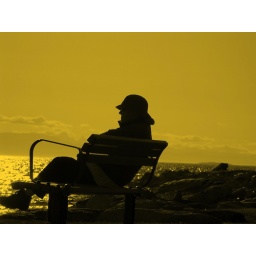
I was sitting in a car &amp;amp; rolled down the window all the way to take this photo.